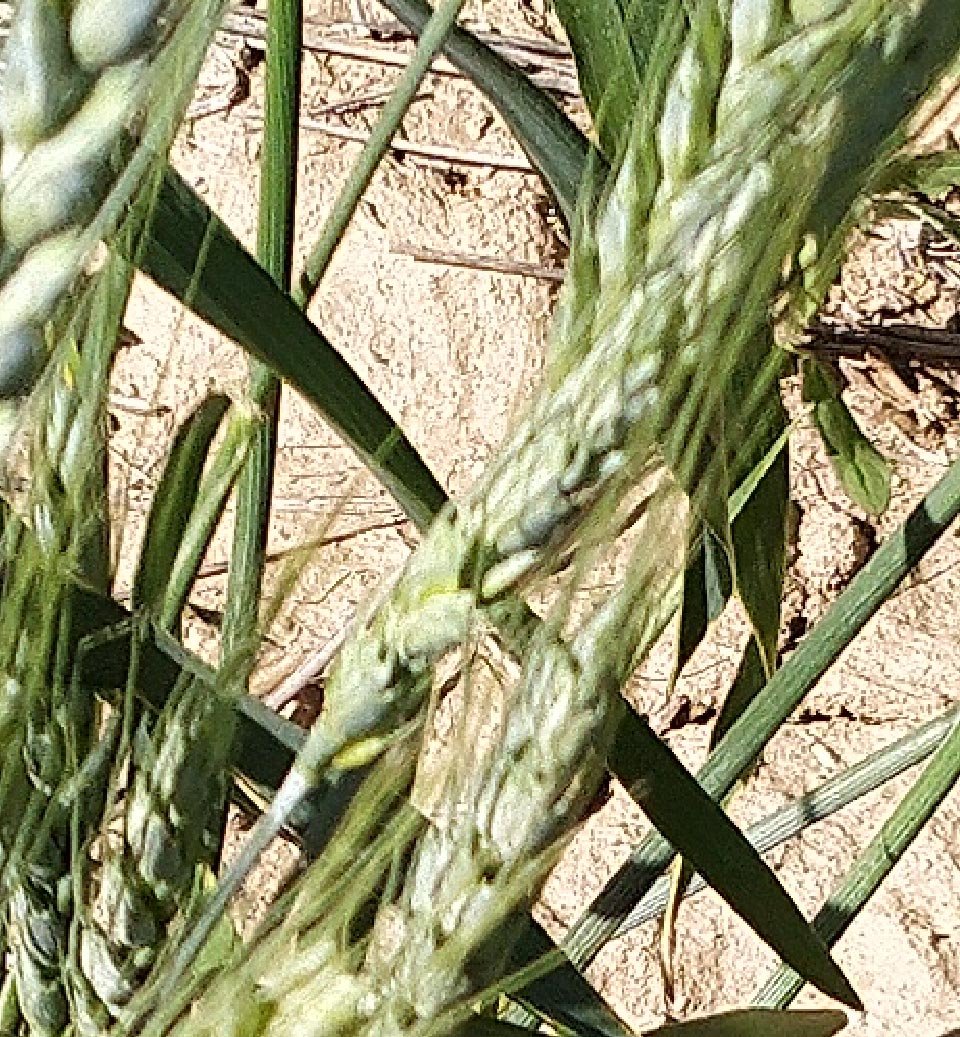
Label: Wheat___Healthy